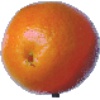
Label: Tangelo 1